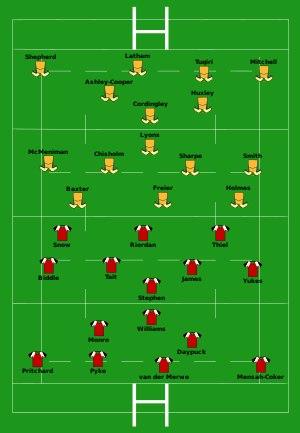
L'équipe d'Australie de rugby à XV à la coupe du monde 2007 est la deuxième à être éliminée au stade des quarts de finale de cette compétition, l'Australie a remporté par deux fois la coupe du monde, a été finaliste une fois, a été éliminée en quart-de-finale une première fois en 1995.
Cet article donne le détail des matchs de la poule B de la Coupe du monde de rugby à XV 2007 qui se dispute en France, au pays de Galles et en Écosse du 7 septembre au 20 octobre 2007. Les deux premières places sont qualificatives pour les quarts de finale. Les équipes d'Australie et de Fidji se qualifient pour les quarts de finale.